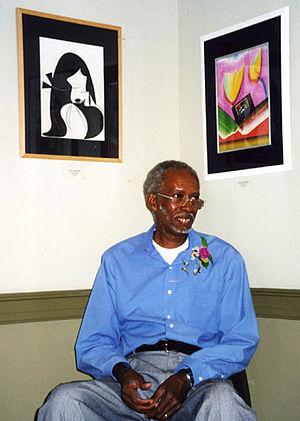
Eugene James Martin était un artiste peintre afro-américain prolifique de peintures, dessins et collages.